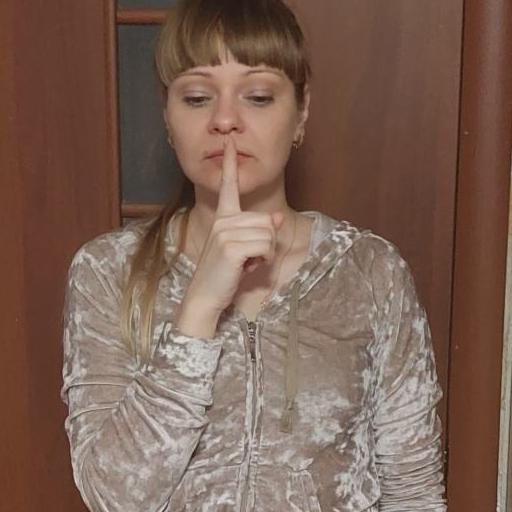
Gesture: mute